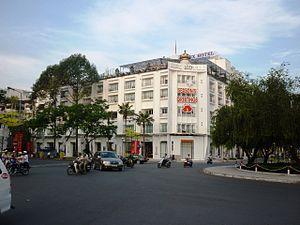
L'Hôtel Rex de Saigon est un célèbre hôtel du 1er arrondissement d'Hô-Chi-Minh-Ville au Vietnam.